EastEnders

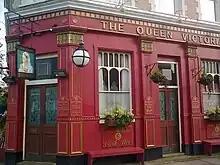
refer to caption

The central focus of "EastEnders" is the fictional Victorian square Albert Square in the fictional London Borough of Walford. In the show's narrative, Albert Square is a 19th-century street, named after Prince Albert (1819–1861), the husband of Queen Victoria (1819–1901, reigned 1837–1901). Thus, central to Albert Square is The Queen Victoria pub (also known as The Queen Vic or The Vic). The show's producers based the square's design on Fassett Square in Dalston. There is also a market close to Fassett Square at Ridley Road. The postcode for the area, E8, was one of the working titles for the series. The name "Walford" is both a street in Dalston where Tony Holland lived and a blend of Walthamstow and Stratford—the areas of Greater London where the creators were born. Other parts of the square and set interiors are based on other locations. The railway bridge is based upon one near BBC Television Centre which carries the Hammersmith & City line over Wood Lane W12, and the Queen Vic on the former College Park Hotel pub in Willesden at the end of Scrubs Lane at the junction with Harrow Road NW10 just a couple of miles from BBC Television Centre.